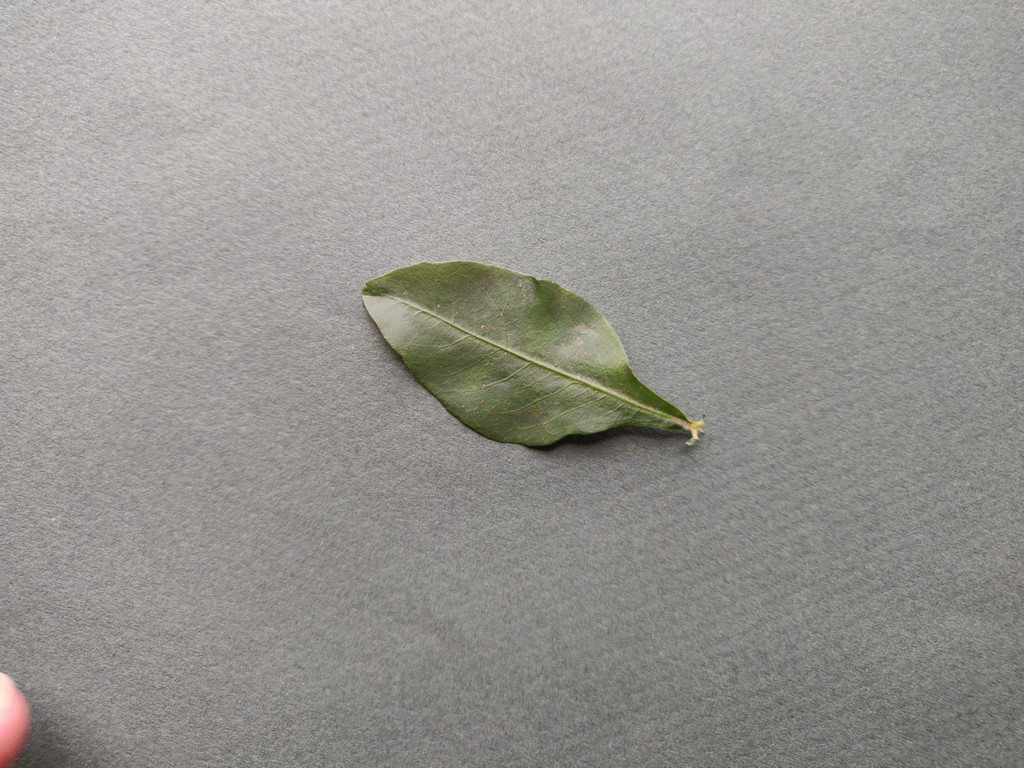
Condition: Healthy
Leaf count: single
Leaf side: front